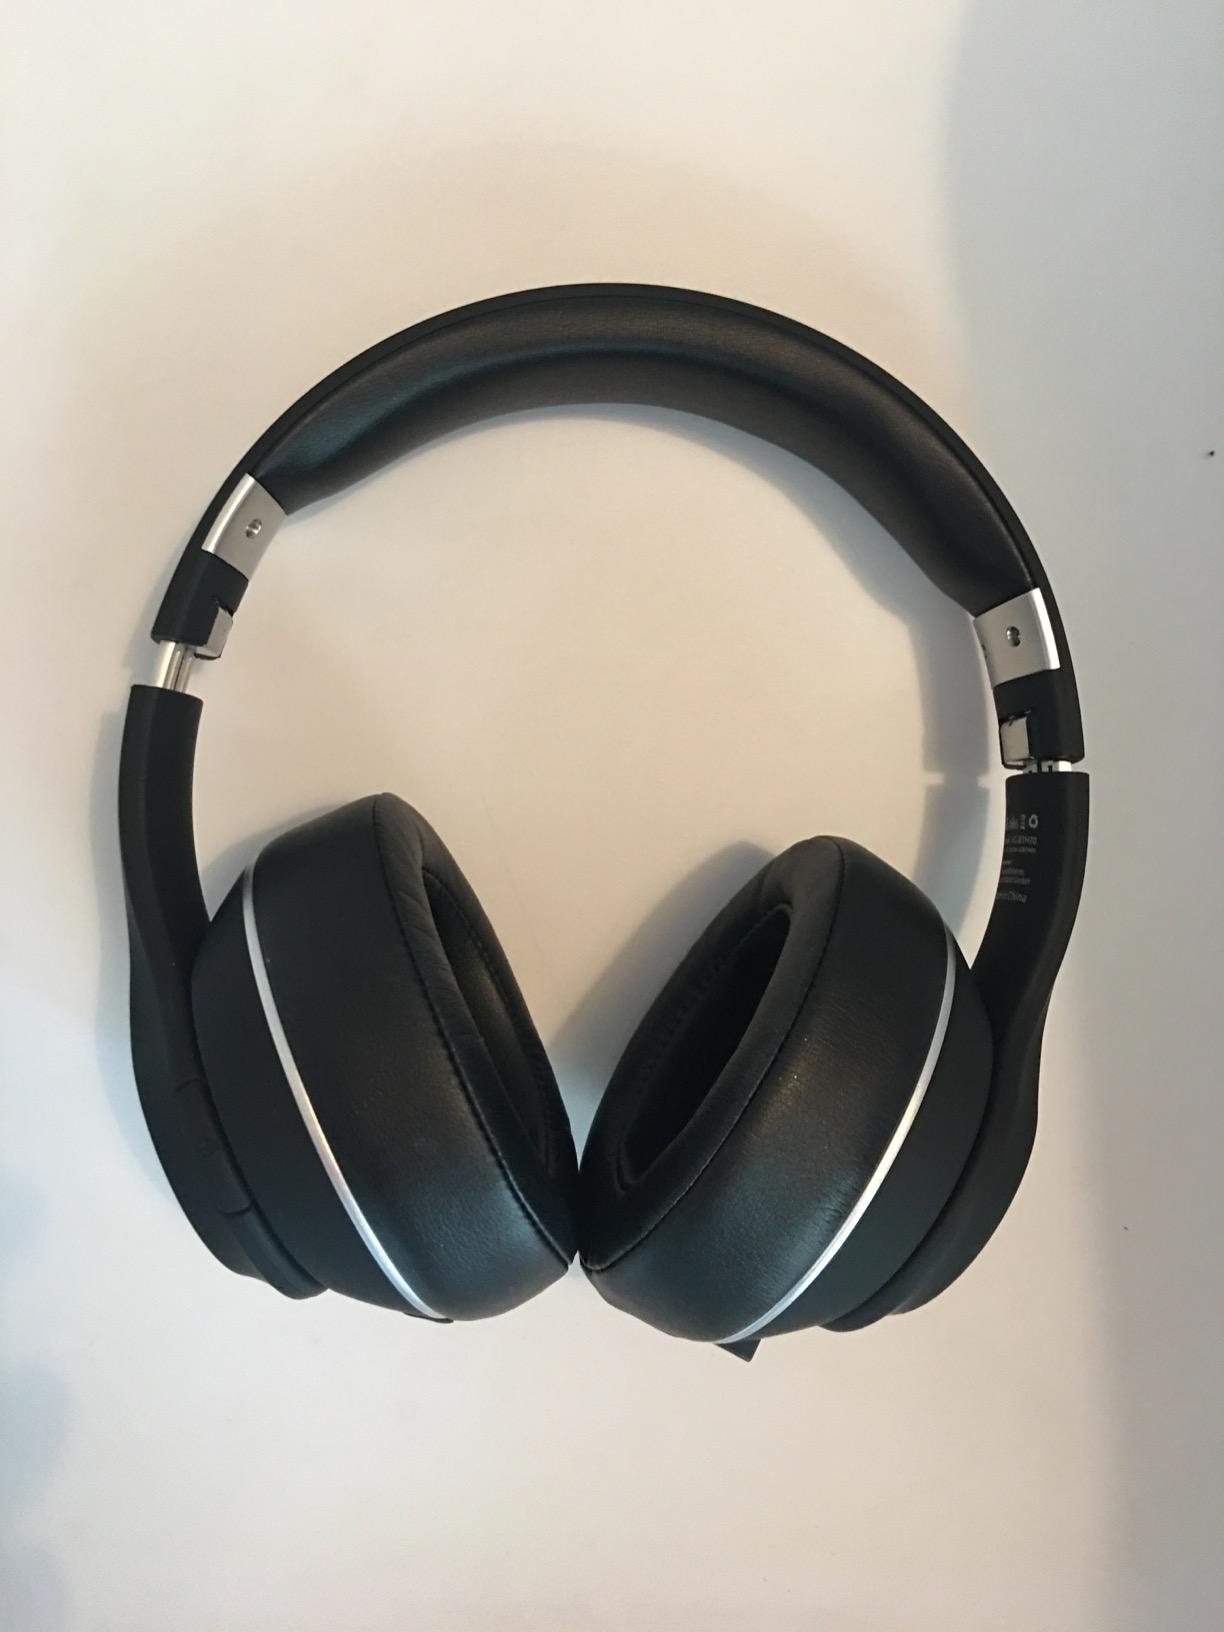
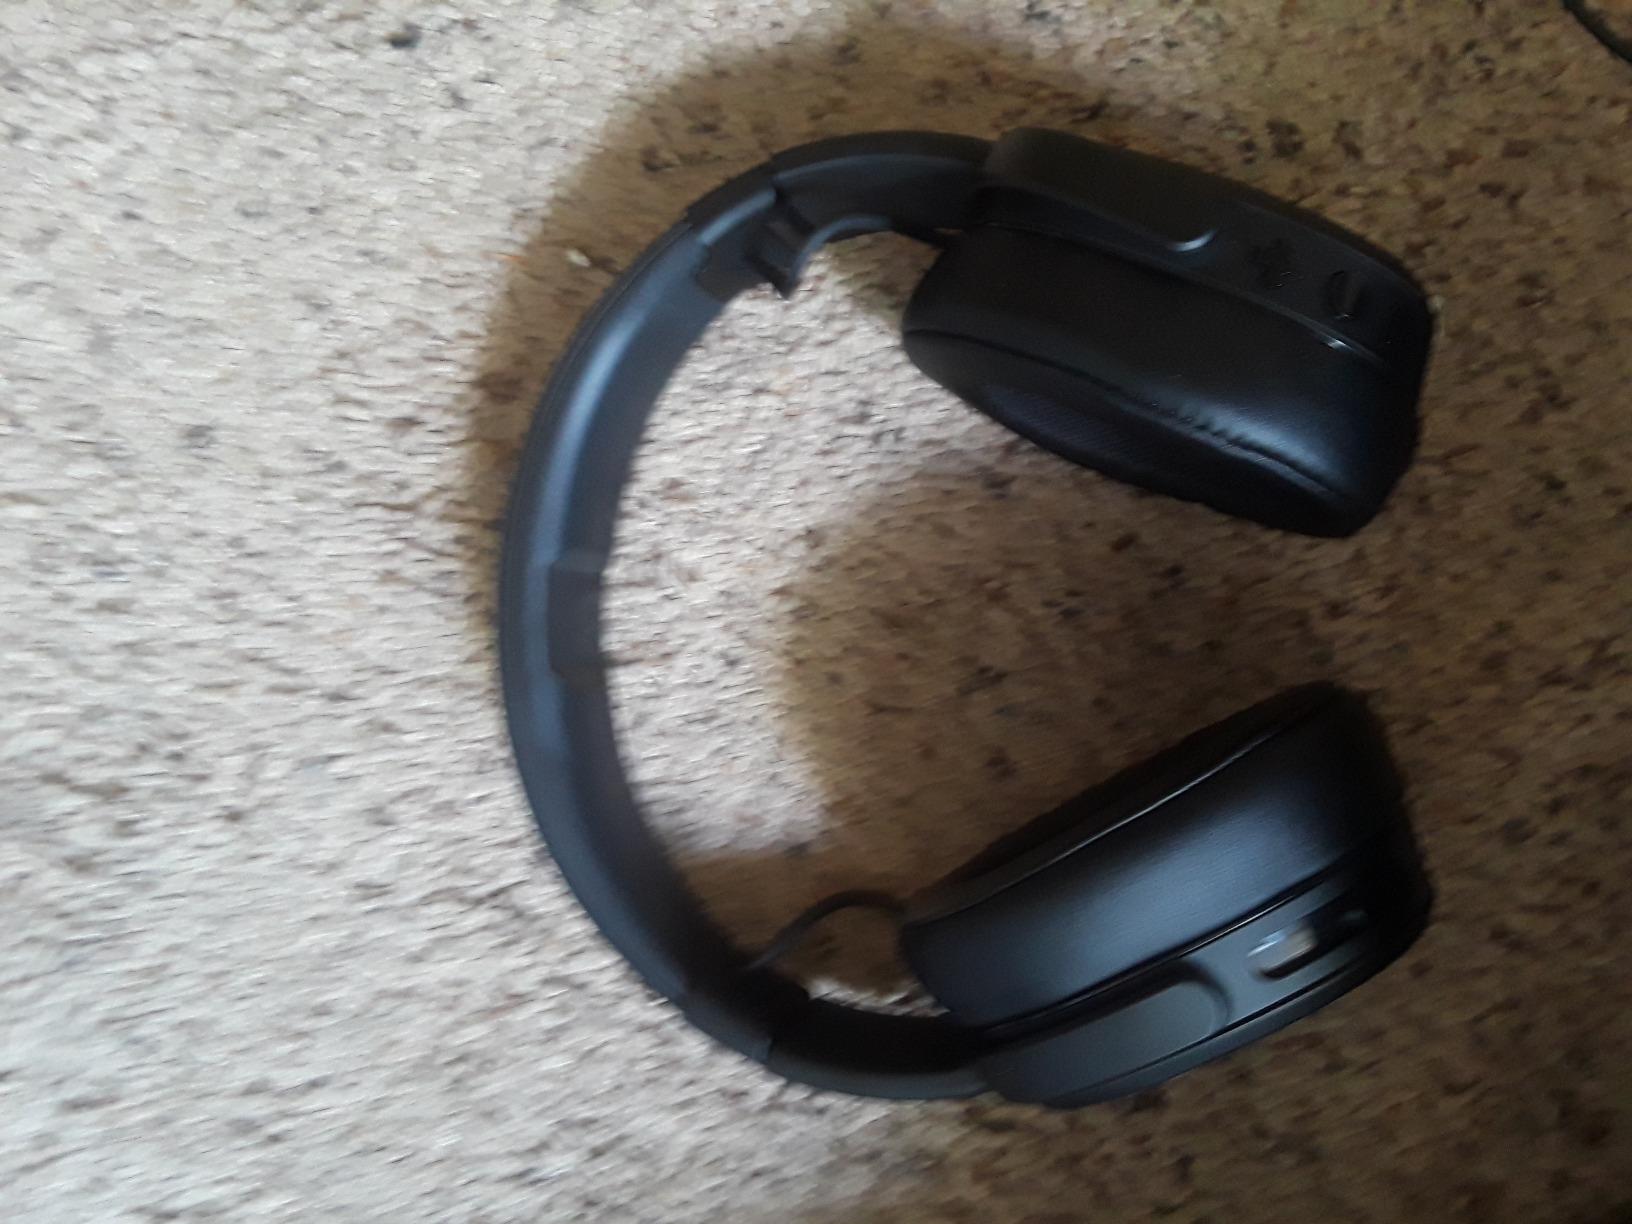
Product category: headphones
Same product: no